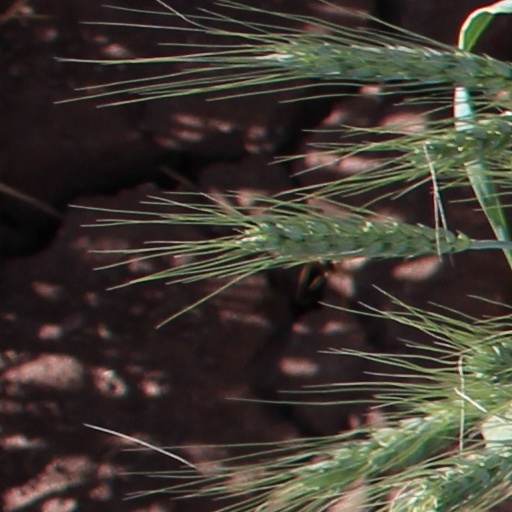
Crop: wheat